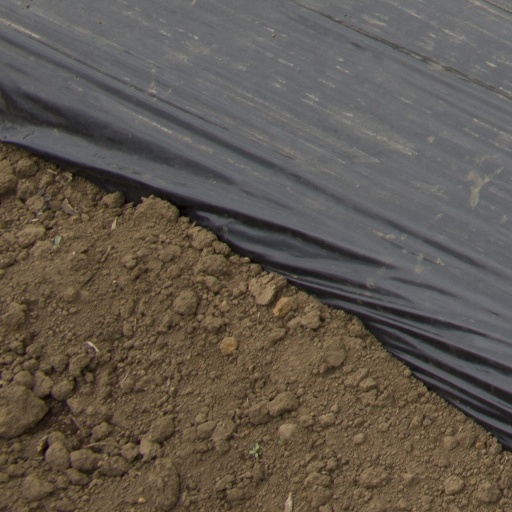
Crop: Jerusalem artichoke